Grapefruit (book)

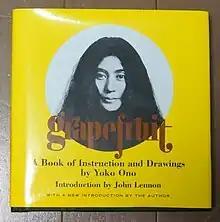
Front cover of the book (2000 edition)

Initially a sequel, "Grapefruit II", was planned. It is mentioned once in "Grapefruit" and had a pre-publication price of $5 and a post-release price of $10. It was planned to be released in 1966 but was cancelled. Ono stated that it would contain 150 new pieces not featured in "Grapefruit", including her "touch poems".